Silvija Šimfa

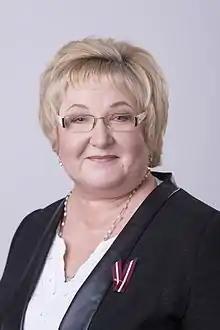
Silvija Šimfa in 2014

Silvija Šimfa (born 1954) is a Latvian politician, elected to the twelfth Saeima.